Alassane Pléa

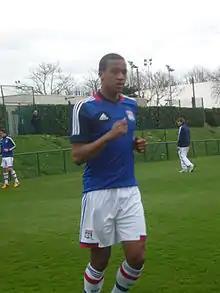
Pléa training for Lyon in 2013

Pléa made his senior debut for Lyon on 7 October 2012 in an away Ligue 1 match against Lorient, coming on as a substitute for Bafétimbi Gomis in the 90th minute; the match ended in a 1–1 draw.